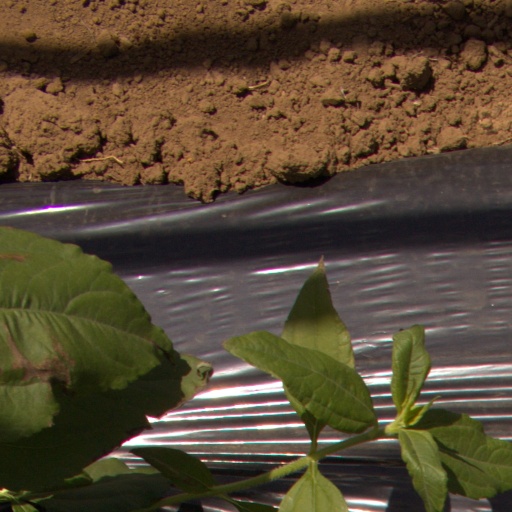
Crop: Jerusalem artichoke